Today We Live

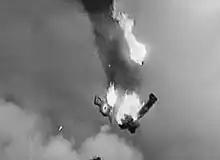
A combination of model work and live action photography made for convincing aerial sequences.

With the working titles, "We Live Again" and "Turn About", Howard Hawks purchased an option on Faulkner's short story, "Turnabout" of men in combat as a star vehicle for Phillips Holmes, Charles "Buddy" Rogers, and later, Clark Gable. Faulkner took only five days to write the film himself, but when Irving Thalberg, the vice-president of MGM studios at the time, insisted that Crawford be written into the script as she was contractually committed to a $500,000 salary, working or not, the first of many rewrites began. Faulkner created the role of Ann, who was involved in a love triangle. Hawks hated the studio interference in what he considered would have been a "man's picture", but found working with Crawford was pleasant. Although touted as a classic screen pairing, "Today We Live" was the only time Joan Crawford and Gary Cooper performed together. MGM marketed the film as a romance with the trailer focusing on the two stars, gushing on screen with the taglines, "The fiery head-strong personality of exquisite Joan Crawford" and "The calm strength, the eager romantic nature of handsome Gary Cooper."